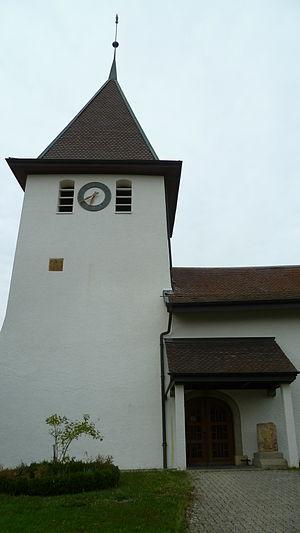
Penthaz est une commune suisse du canton de Vaud, située dans le district du Gros-de-Vaud. Citée dès 1011, la commune fait partie du district de Cossonay entre 1798 et 2007. Elle est peuplée de 1747 habitants en 2018. Son territoire, d'une surface de 383 hectares, se situe dans la région du Gros-de-Vaud, au bord de la Venoge. Les habitants de ce village se nomment les "Tartreux".